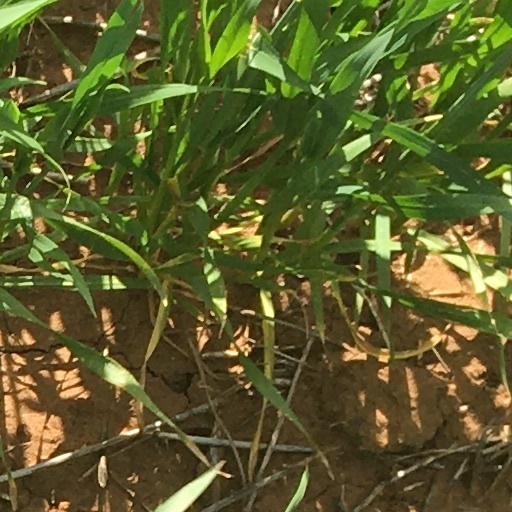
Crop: wheat